Metta von Oberg

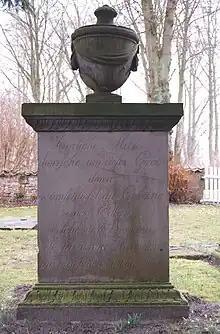
Gravestone of Metta von Oberg

Anna Metta von Oberg (November 10, 1737 – October 25, 1794) was a German Baroness and close friend to Augusta Louise zu Stolberg-Stolberg.